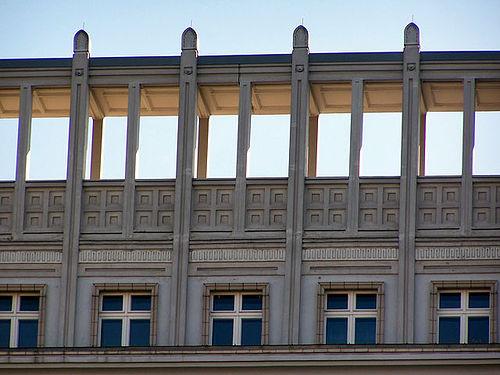
Weather: sun or clear